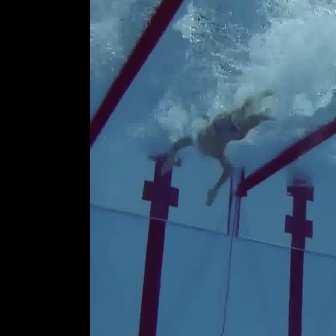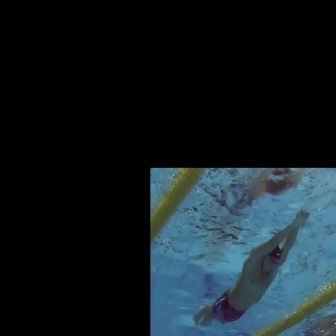
  Please identify the target specified by the bounding box [159,86,276,203] in the first image and locate it in the second image. Return the coordinates in [x_min,y_min,x_max,y_max] format.
Answer: [192,209,310,326]